SWIM Protocol

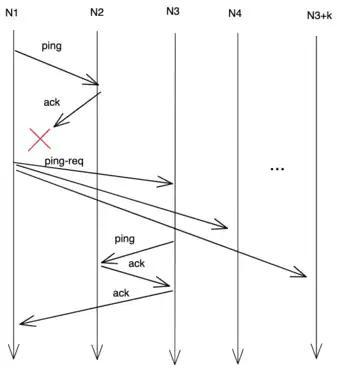
SWIM "Outsourced Heartbeats"

The Scalable Weakly Consistent Infection-style Process Group Membership (SWIM) Protocol is a group membership protocol based on "outsourced heartbeats" used in distributed systems, first introduced by Abhinandan Das, Indranil Gupta and Ashish Motivala in 2002. It is a hybrid algorithm which combines failure detection with group membership dissemination.